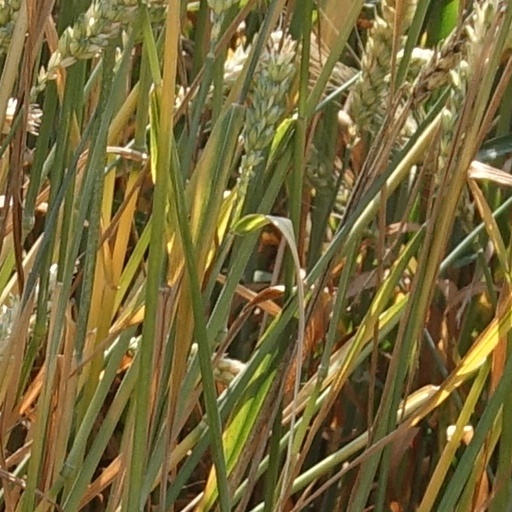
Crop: wheat